Cetacean intelligence

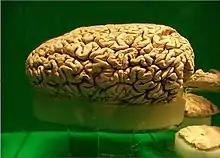
Brain of the sperm whale, considered the largest brain in the animal kingdom

Cetacean intelligence is the overall intelligence and derived cognitive ability of aquatic mammals belonging in the infraorder Cetacea (cetaceans), including baleen whales, porpoises, and dolphins. In 2014, a study found that the long-finned pilot whale has more neocortical neurons than any other mammal, including humans, examined to date.